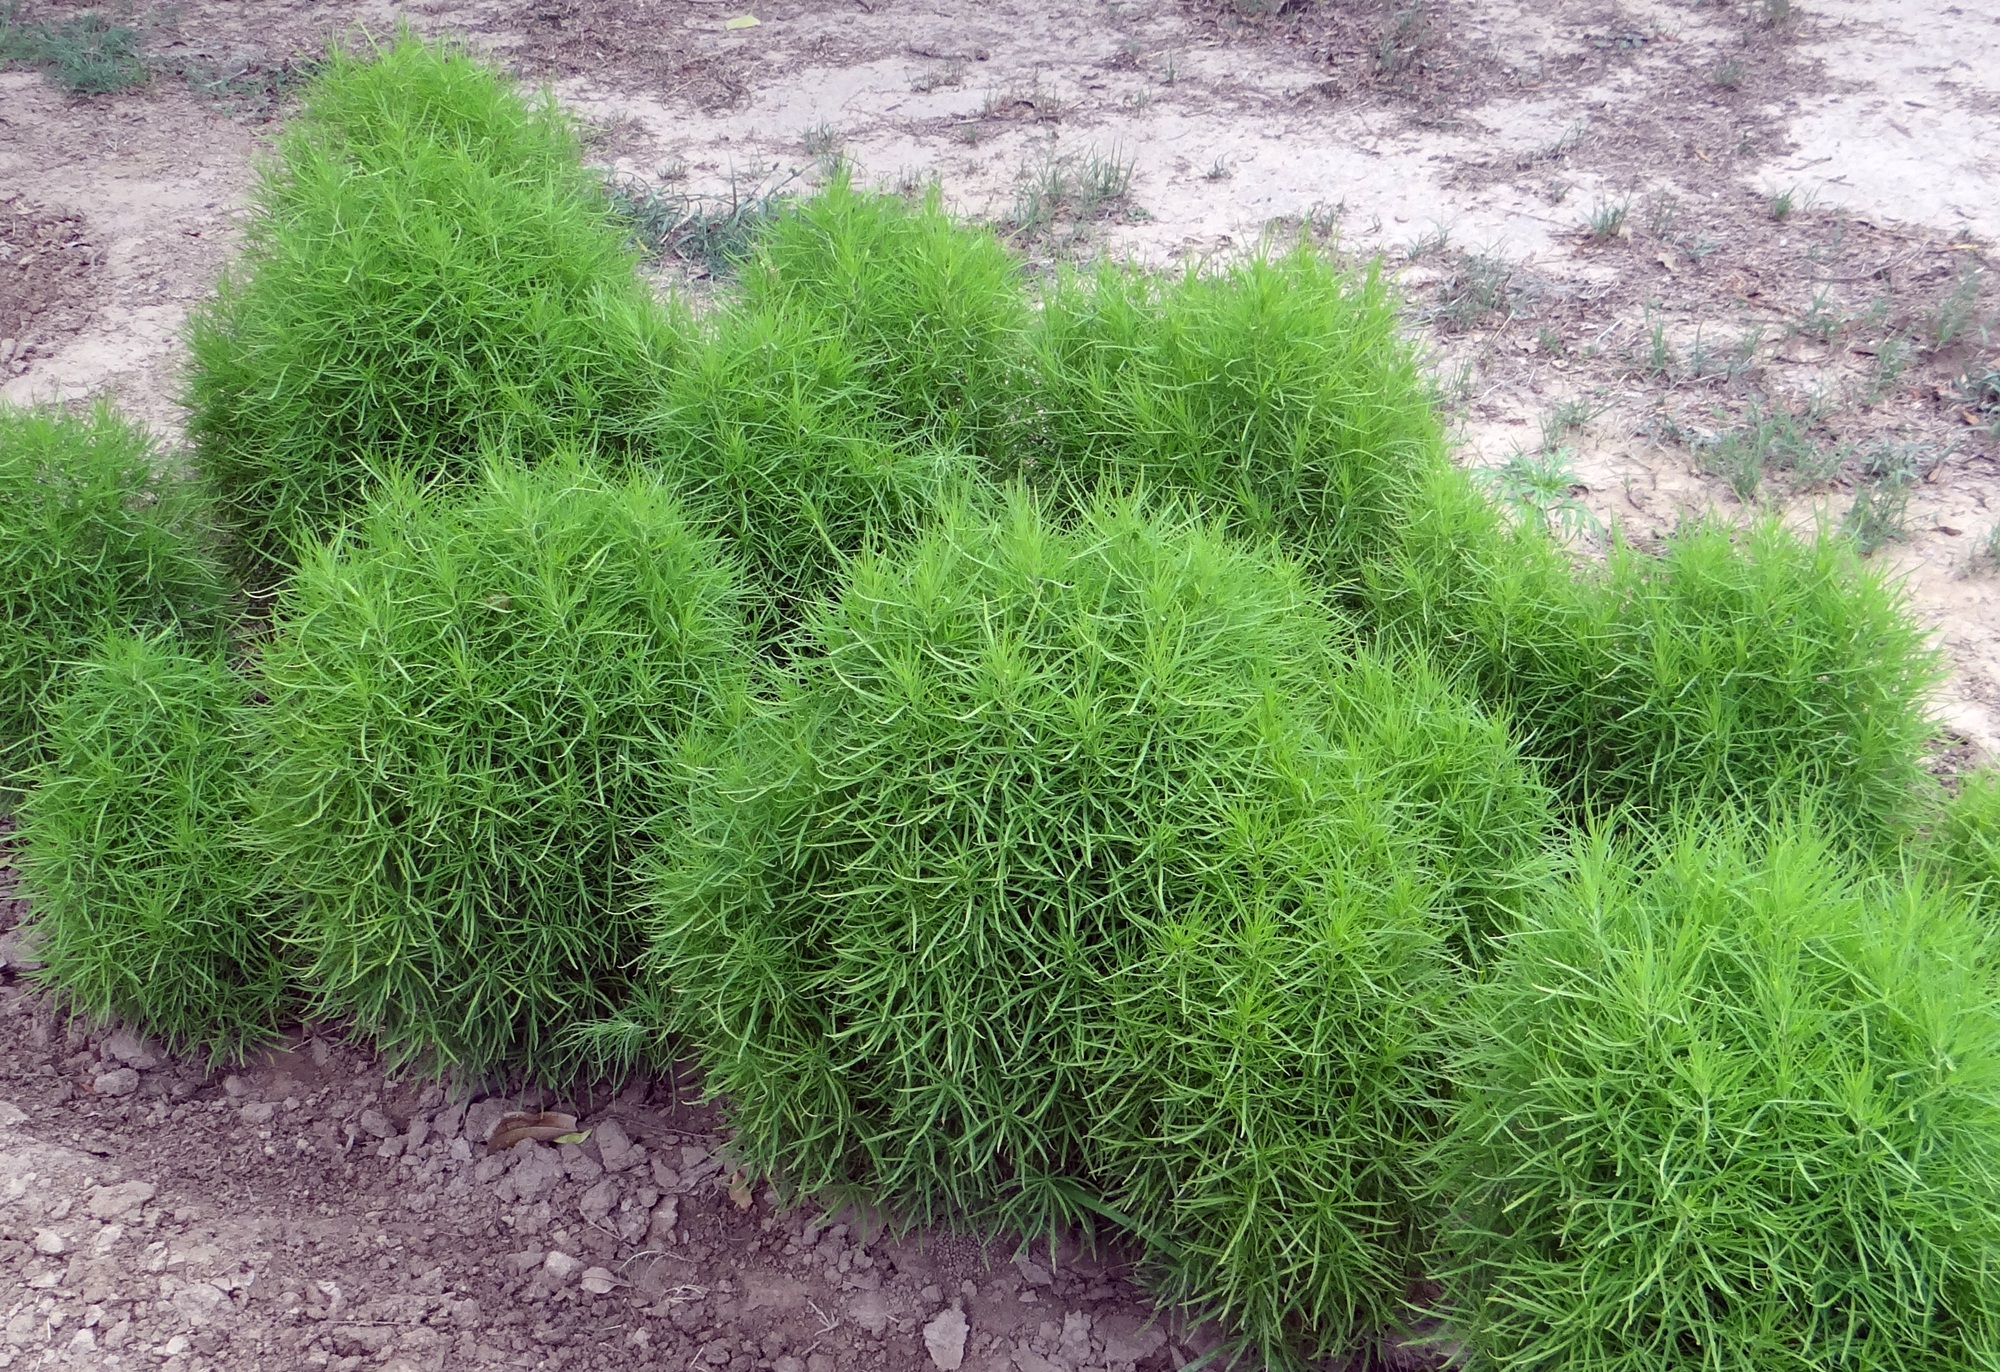
tree, grass, plant, lawn, flower, foliage, green, herb, evergreen, conifer, shrub, groundcover, india, annual, ornamental, belvedere, ecosystem, kochia, burningbush, ragweed, rosemary, amaranthaceae, grass family, woody plant, land plant, fines herbes, southernwood, bassia scoparia, kochia scoparia, summer cypress, mock cypress, mexican firebrush, mexican fireweed